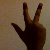
The image shows a hand gesture representing the number 3 in Indian Sign Language.